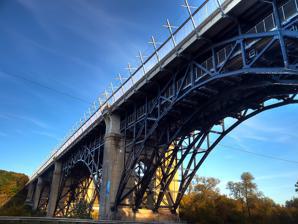
Building: Prince Edward Viaduct
Country: Canada
Year built: 1918
Bridge in Ontario, Canada Prince Edward Viaduct Coordinates 43°40′31″N 79°21′50″W / 43.67528°N 79.36389°W / 43.67528; -79.36389 Carries Upper: 5 vehicle lanes and 2 bicycle lanes of Bloor Street East / Danforth Avenue Lower: 2 tracks of the Toronto subway Crosses Don River Locale Toronto , Ontario, Canada Other name(s) Bloor Street Viaduct Maintained by Toronto Transportation Services , Toronto Transit Commission Characteristics Design Double-decked arch bridge Total length 494 metres (1,620 feet) Clearance below 40 metres (131 feet) History Designer Thomas Taylor Constructed by Hamilton Bridge Company Opened October 18, 1918 Location The Prince Edward Viaduct System , commonly referred to as the Bloor Viaduct , is the name of a truss arch bridge system in Toronto , Ontario, Canada, connecting Bloor Street East, on the west side of the system, with Danforth Avenue on the east. The system includes the Rosedale Valley phase (a smaller structure, referred to as the Rosedale Valley Bridge, carrying Bloor Street over the Rosedale Ravine) and the Sherbourne Phase, an embankment built to extend Bloor Street East to the Rosedale Ravine from Sherbourne Street . The Don Valley phase of the system, the most recognizable, spans the Don River Valley , crossing over (from west to east) the Bayview Avenue Extension, the Don River, and the Don Valley Parkway . The roadway has five lanes (three eastbound and two westbound) with a bicycle lane in each direction. The subway level connects Broadview station in the east with Castle Frank and Sherbourne stations to the west. History Construction of the Prince Edward Viaduct in 1915 Referendums on the construction of the Prince Edward Viaduct were held in Toronto in every year from 1910 to 1913, with residents voting against its construction in 1912 by 59 votes and in favour in 1913 by 9236 votes. The projected cost of its construction increased from CA$759,000 in 1910 to CA$2.5 million in 1913; its final cost was CA$2,480,349.05 ($43.8 million in 2023 dollars ). Upon its completion in 1918, it was named for Prince Edward, Prince of Wales (later King Edward VIII ). The viaduct was designed to facilitate mass transit ; its upper deck accommodated streetcars , while both the Don Valley phase and the Rosedale Valley phase included a lower deck for rail transport , controversial at the time because of its high additional cost. The bridge's designer and the commissioner of public works, R.C. Harris , were able to have their way and the lower deck eventually proved to save millions of dollars when the Toronto Transit Commission 's Bloor–Danforth subway opened in 1966. The Rosedale Valley phase was not used for the subway, as the curve between each phase, as well as the curve to the west at Parliament Street, was considered too sharp for the subway. For this reason, a separate concrete bridge was built over the Rosedale Valley, just west of Castle Frank station . The Prince Edward Viaduct resulted in more rapid development of those portions of Toronto lying on the east side of the Don Valley. Design Designed by Edmund W. Burke , the Prince Edward Viaduct is a three hinged concrete-steel arch bridge with a total span of 494 metres  (1,620 feet), at 40 metres (131 feet) above the Don Valley. The bridge consists of a deck made of transverse beams and I-girders, which transfer load to column supports. The column supports then transfer the load to the trusses within the arches, which transfer the load to the arches themselves. Finally, the arches transfer their load through large hinges to a concrete pier and eventually to the ground. Steel was provided by Dominion Bridge Company . In addition to the Don River , the Don Valley Parkway , and Bayview Avenue , two railway lines, an electrical transmission line and a bicycle trail all pass under the bridge spans. Luminous Veil Over time, the Prince Edward Viaduct became a magnet for suicide , falling bodies posing risk to the traffic underneath. With nearly 500 suicides by 2003, the viaduct ranked as the most fatal standing structure in Canada and the second most in North America, after the Golden Gate Bridge in San Francisco . At its peak in 1997, the suicide rate averaged one person every 22 days. In 1957, a child also climbed onto the railing and fell accidentally while walking along it but survived. People who have survived the jump have had severe consequences including paralysis , organ damage, broken bones and lifelong pain. Most think that jumping will lead to an instant death but for many death is not instant. The suicides and safety risks prompted the construction of a barrier in 2003, though it was first approved by Toronto City Council in 1998 and delayed because of concerns about funding; during that time, the viaduct was the site of an estimated 48 to 60 suicides. The council originally approved a CA$2.5 million budget. However, the minimum bid for construction was CA$5.5 million . Council eventually endorsed a fundraising campaign to raise the remainder of the money. Construction was completed in 2003 at the cost of CA$5.5 million , with CA$2.5 million coming from taxpayers. The Luminous Veil in 2005, shortly after its construction The barrier was called the Luminous Veil . Designed by architect Dereck Revington and engineers at Halcrow Yolles and completed in 2003, the Luminous Veil consists of over 9,000 steel rods, 12.7 cm (5.0 in) apart and five metres (16 ft) high, stretched to cantilevered girders. The tensile structure was difficult to analyze and required several tests at the University of Toronto. Initially, cost prohibited the planned lighting to be installed on the top horizontal member. The lighting installation was completed in July 2015. The Luminous Veil received in 1999 a Canadian Architect Award of Excellence. A 2010 study found that though the barrier prevented suicide attempts from the viaduct, overall rates of suicide by jumping for the City of Toronto have not changed since its construction. However, a 2017 study with the same lead author found that "over the long term, suicide-by-jumping declined in Toronto after the barrier with no associated increase in suicide by other means". Popular culture The bridge was shut down for three days to allow the filming of Resident Evil: Apocalypse (2004), where in the film it represented the only way out of Raccoon City . See also Royal eponyms in Canada Suicide bridge List of bridges in Canada References